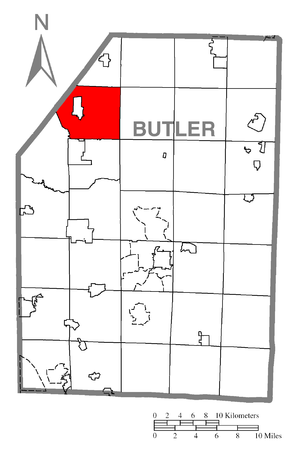
Slippery Rock Township est un township, situé dans le comté de Butler, aux États-Unis. En 2010, il comptait une population de 5 614 habitants.